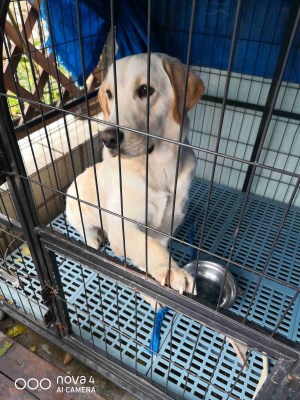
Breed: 3580-n000122-Labrador_retriever